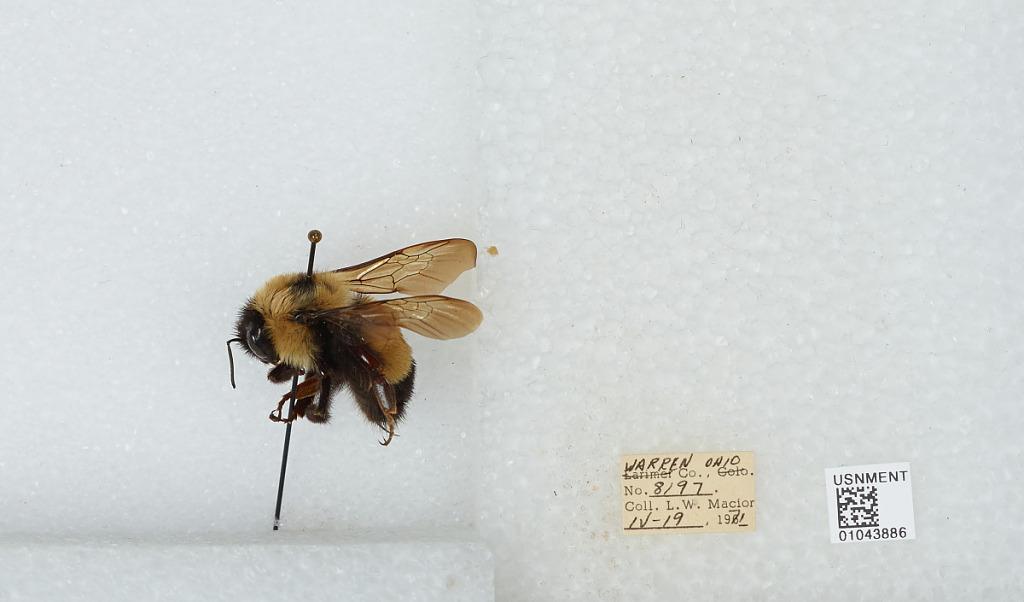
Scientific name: Bombus (Bombus) affinis Cresson
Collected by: L. Macior
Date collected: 1971-4-19
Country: United States
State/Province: Ohio
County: Warren
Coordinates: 39.4242, -84.1856